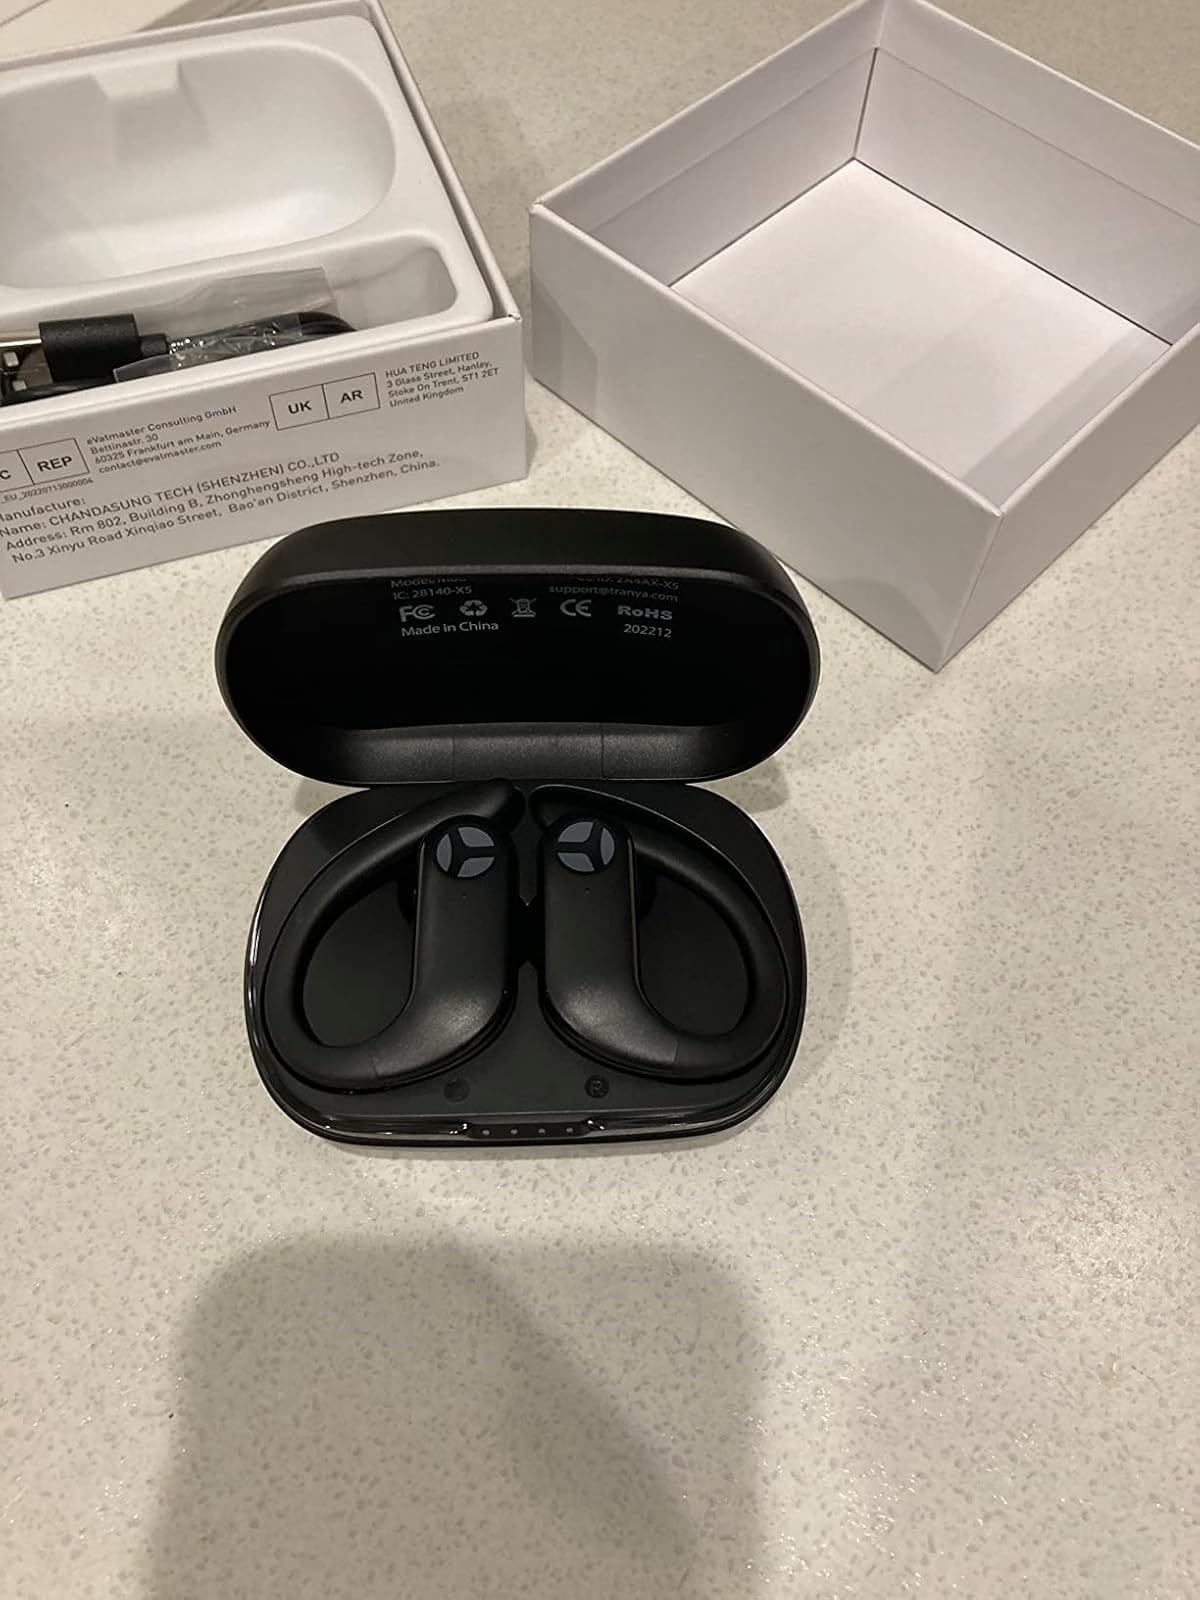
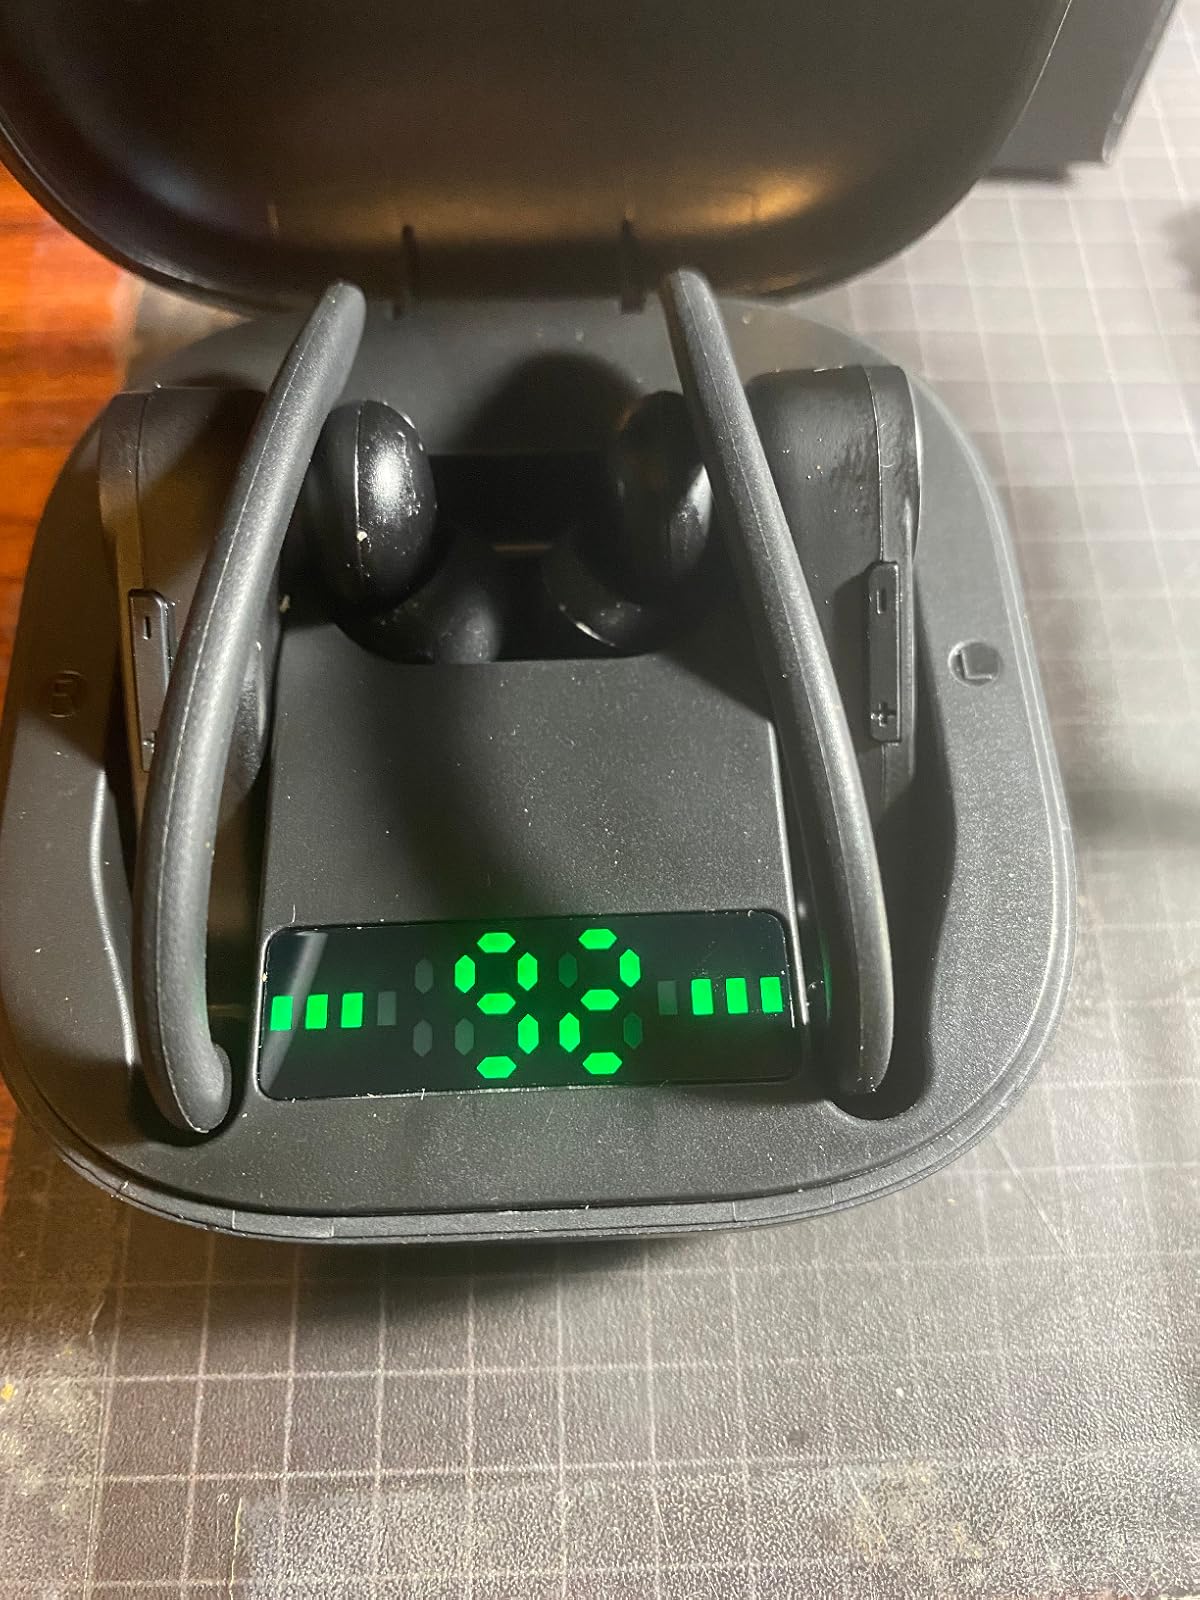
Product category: earbuds
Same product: no